Miguel Amaral

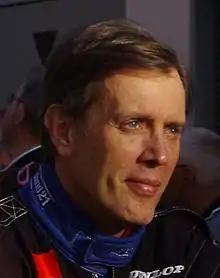
Amaral in 2011

Miguel Maria de Sá Pais do Amaral, 8th Count of Anadia, 4th Count of Alferrarede, KHDSMOM, commonly known as Miguel Amaral (born 31 July 1954) is a Portuguese aristocrat, businessman and amateur racing driver.